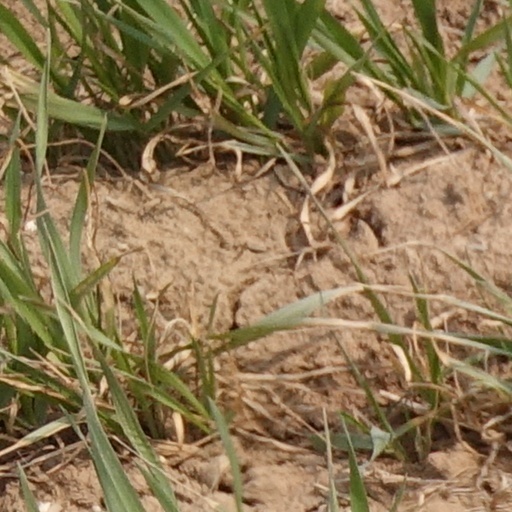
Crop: wheat